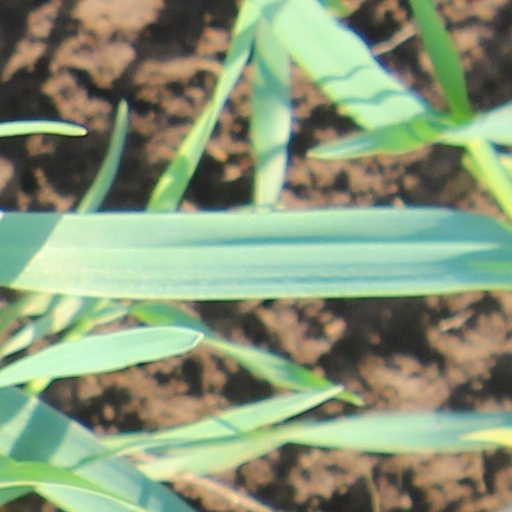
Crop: wheat